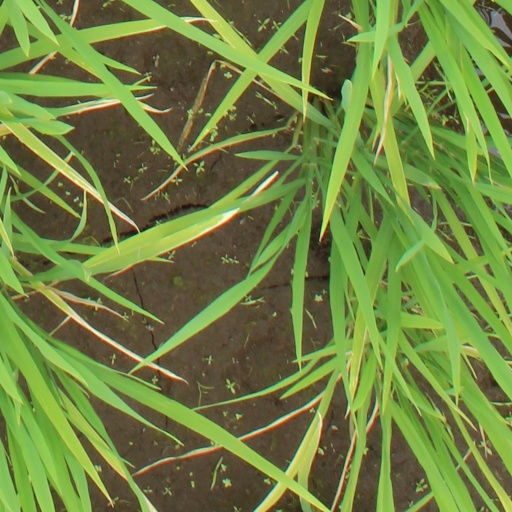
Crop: rice